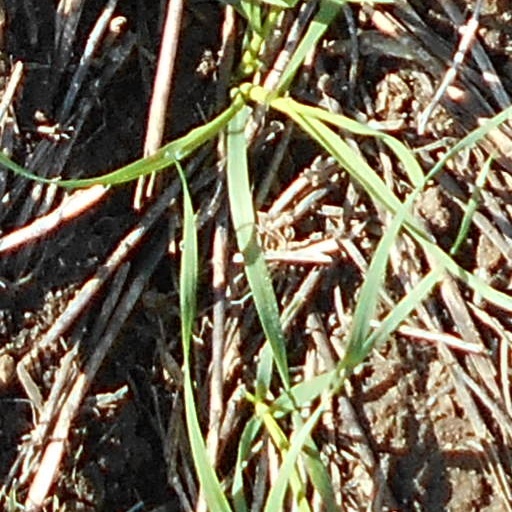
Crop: wheat